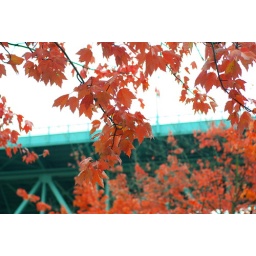
granville street bridge near granville island view.